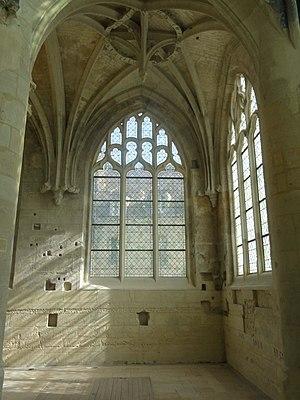
Intérieur de l'église - voir titre.
L'église Saint-Pierre est une ancienne église catholique située à Senlis, en France. Elle a été désaffectée à la Révolution et connut de différentes affectations, notamment celle de marché couvert. Salle polyvalente municipale depuis 1979, elle a été fermée au public en 2009 en raison de son mauvais état, puis rouverte en mai 2017 après huit années de travaux.